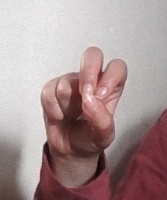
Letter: gaaf